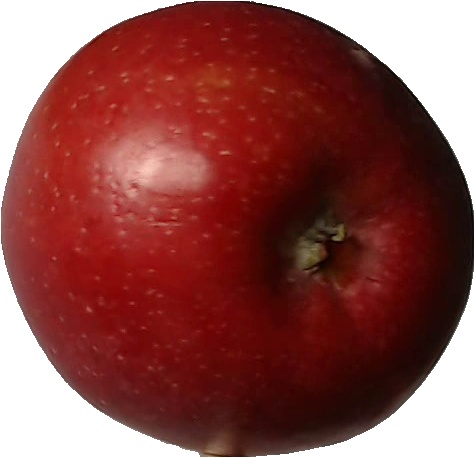
Label: apple_braeburn_1